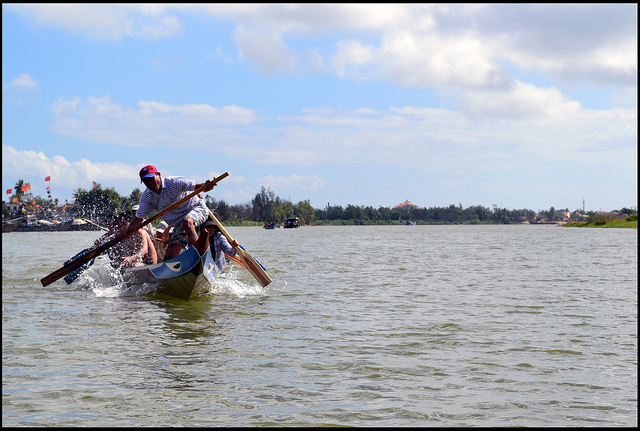
A group of people paddling a long boat

A dragon boat being rowed on a lake.

People in a boat paddling in the water.

A group are in a row boat and the man in front looks like he's going to jump out.